Raithu Bidda (1971 film)

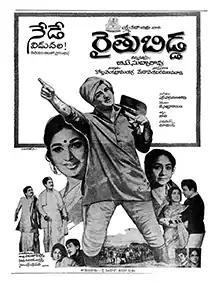
Theatrical release poster

Raithu Bidda ( Son of the farmer/soil) is a 1971 Indian Telugu-language drama film directed by B. A. Subba Rao. It stars N. T. Rama Rao and Vanisri, and the soundtrack was composed by S. Hanumantha Rao. It was produced by Kotla Venkata Ramayya under the Lakshmi Kala Films banner.